History of Zakynthos

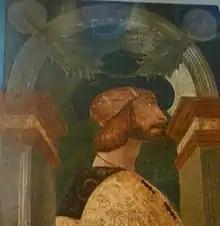
Likely portrait of Theodoros Palaiologos by unknown artist in Victoria and Albert Museum, c. 1477–1491

In 1483, Theodoros Palaiologos and his brother Georgios (their relationship to the imperial Palaiologos dynasty is unclear) became governors of the Stradioti in Zakynthos and were granted properties on the island, including the island of Marathonisi in the bay of Laganas, for their service to Venice. In early 1485, they also moved their extended families to the island. Theodoros Palaiologos played a vital role in improving the standing of the Stradioti in Zakynthos in the face of the locals, who sought to retain their power and privileges. After the earthquake of 1513, Theodoros Palaiologos moved his extended family to Venice; however, most of his company of Stradioti remained on the island.